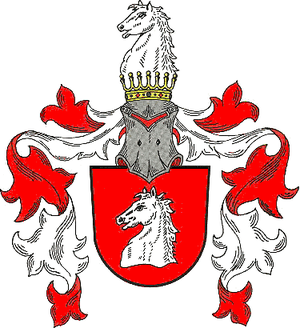
Diepenau est une municipalité allemande du land de Basse-Saxe et l'arrondissement de Nienburg/Weser. En 2014, elle comptait 3 876 hab.